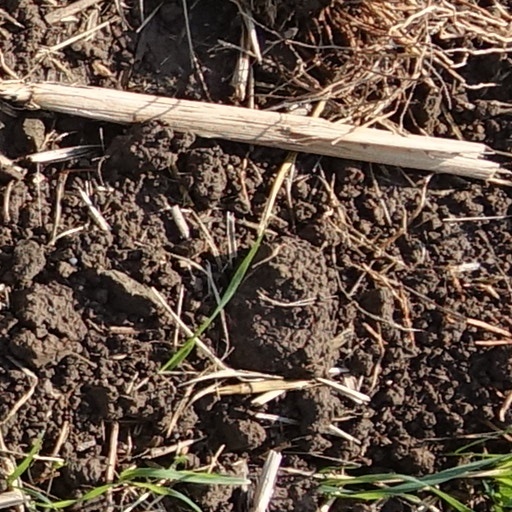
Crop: wheat